Flag desecration

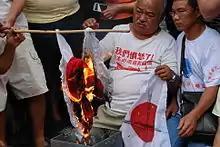
Japanese flag being burned by protestors in front of the Consulate-General of Japan in Hong Kong

In Japan, under Chapter 4, Article 92 of the Criminal Code, the desecration of a recognized foreign nation's national flag and symbol to dishonour that particular nation is illegal and results in fine or penal labour, but only on complaint by the foreign government.